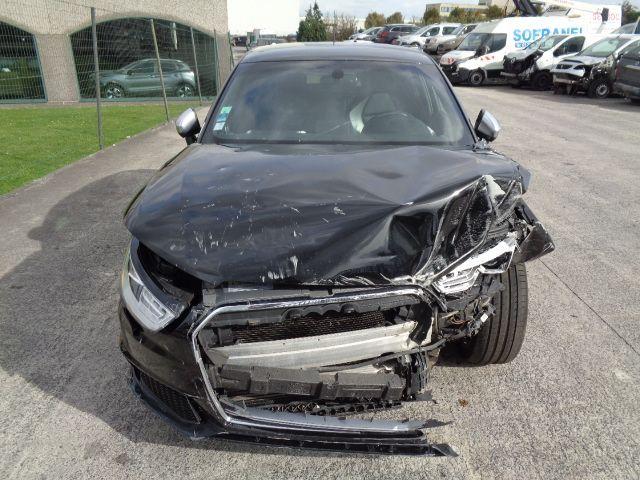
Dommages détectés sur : plaque d'immatriculation avant, pare-choc avant, feu avant gauche, capot, aile avant gauche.
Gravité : majeur